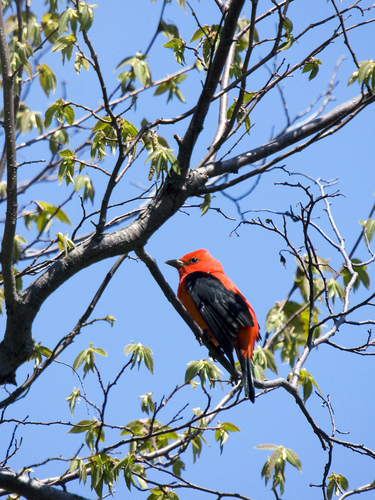
the body and head are a bright red color, while the wings and tail are jet black color, the bill is short and pointed.
this bird is black with red on its head and back and has a very short beak.
this bird is bright red and has black wings and a black tail.
a beautiful bird with a red head and body and raven black wings and bill.
this large bird is red with black wings, tail, and beak.
this bird is red with black and has a long, pointy beak.
this is a bright red bird with a black wing and a large pointy beak.
this bird is red with black and has a very short beak.
the crown of the bird is bright red, while the primaries and secondaries are black.
the bird is bright orange colored with black wings and rectrices and a black beak.
Species: Scarlet Tanager